Claysburg-Kimmel School District

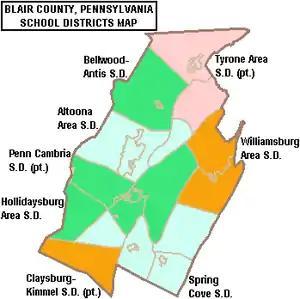

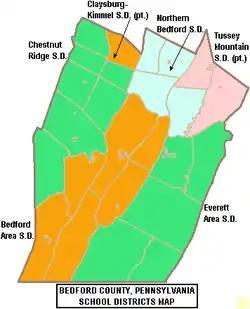
Claysburg-Kimmel School District region in Bedford County

The Claysburg-Kimmel School District is a small rural public school district that spans portions of two counties in central Pennsylvania. In Bedford County it covers Kimmel Township. In Blair County it covers Greenfield Township. Claysburg-Kimmel School District encompasses approximately . According to 2009 local census data, it serves a resident population of 5,513. In 2009, the district residents’ per capita income was $14,828, while the median family income was $34,038. In the Commonwealth, the median family income was $49,501 and the United States median family income was $49,445, in 2010.